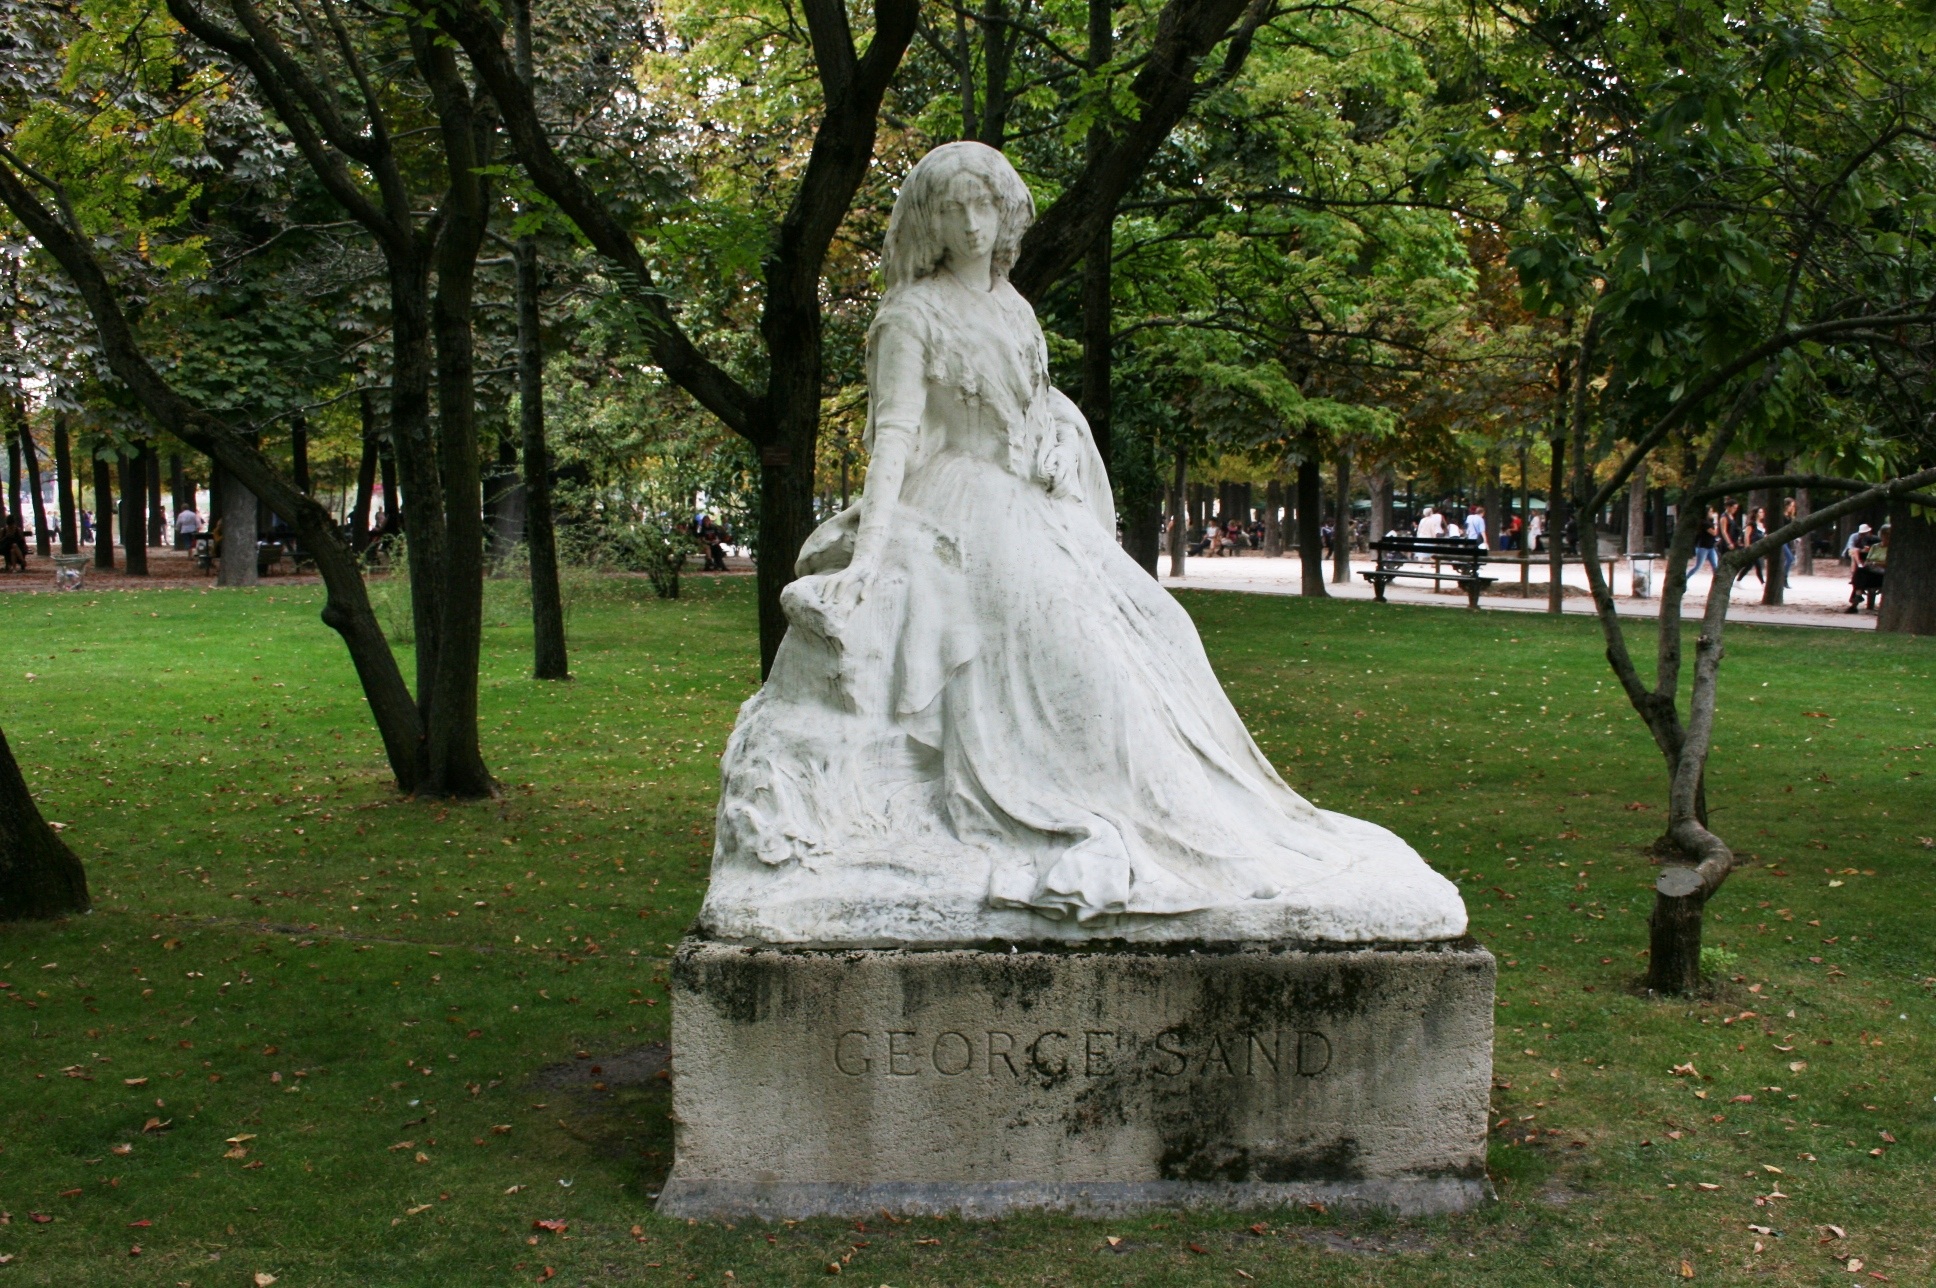
tree, monument, statue, cemetery, grave, sculpture, memorial, art, luxembourg, jardin du luxembourg, george sand